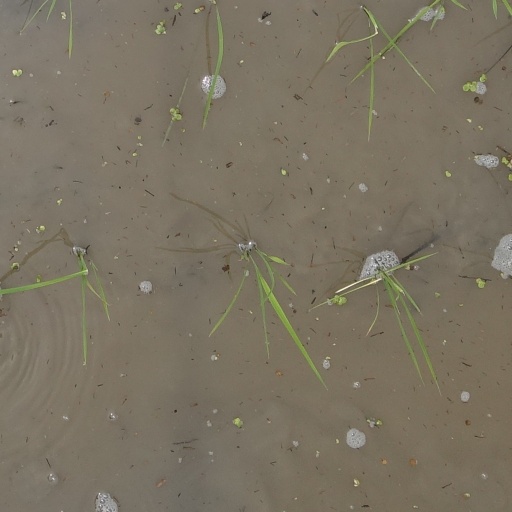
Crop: rice